James B. Conant

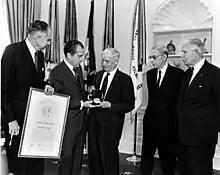
Glenn Seaborg, President Richard Nixon, presents the 1969 Atomic Pioneers Award to the three recipients, Vannevar Bush, Conant and Leslie Groves, on February 27, 1970.

The Atomic Energy Act of 1946 replaced the wartime Manhattan Project with the Atomic Energy Commission (AEC) on January 1, 1947. The Act also established the General Advisory Committee (GAC) within the AEC to provide it with scientific and technical advice. It was widely expected that Conant would chair the GAC, but the position went to Robert Oppenheimer, the wartime director of the Los Alamos National Laboratory that had designed and developed the first atomic bombs. At the same time, the Joint Research and Development Board (JRDC) was established to coordinate defense research, and Bush asked Conant to head its atomic energy subcommittee, on which Oppenheimer also served. When the new AEC chairman David E. Lilienthal raised security concerns about Oppenheimer's relationships with communists, including Oppenheimer's brother Frank Oppenheimer, his wife Kitty and his former girlfriend Jean Tatlock, Bush and Conant reassured Lilienthal that they had known about it when they had placed Oppenheimer in charge at Los Alamos in 1942. With such expressions of support, AEC issued Oppenheimer a Q clearance, granting him access to atomic secrets.